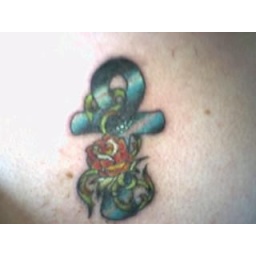
Egyptian Ankh with a red rose wrapped around it.